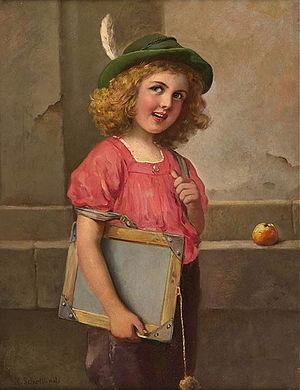
Une ardoise est une tablette à écrire faite à l’origine d'ardoise sertie dans un cadre de bois, et plus récemment de matière synthétique, et destinée à recevoir écriture ou dessins de manière provisoire. Elle succède ainsi aux tablettes de cire de l’Antiquité. Déjà attestée à la fin du Moyen Âge, elle est employée à grande échelle dans les écoles à partir du XIXᵉ siècle, afin de permettre aux enfants de faire des exercices d’écriture, de calcul et de dessin, alors que le papier est coûteux.